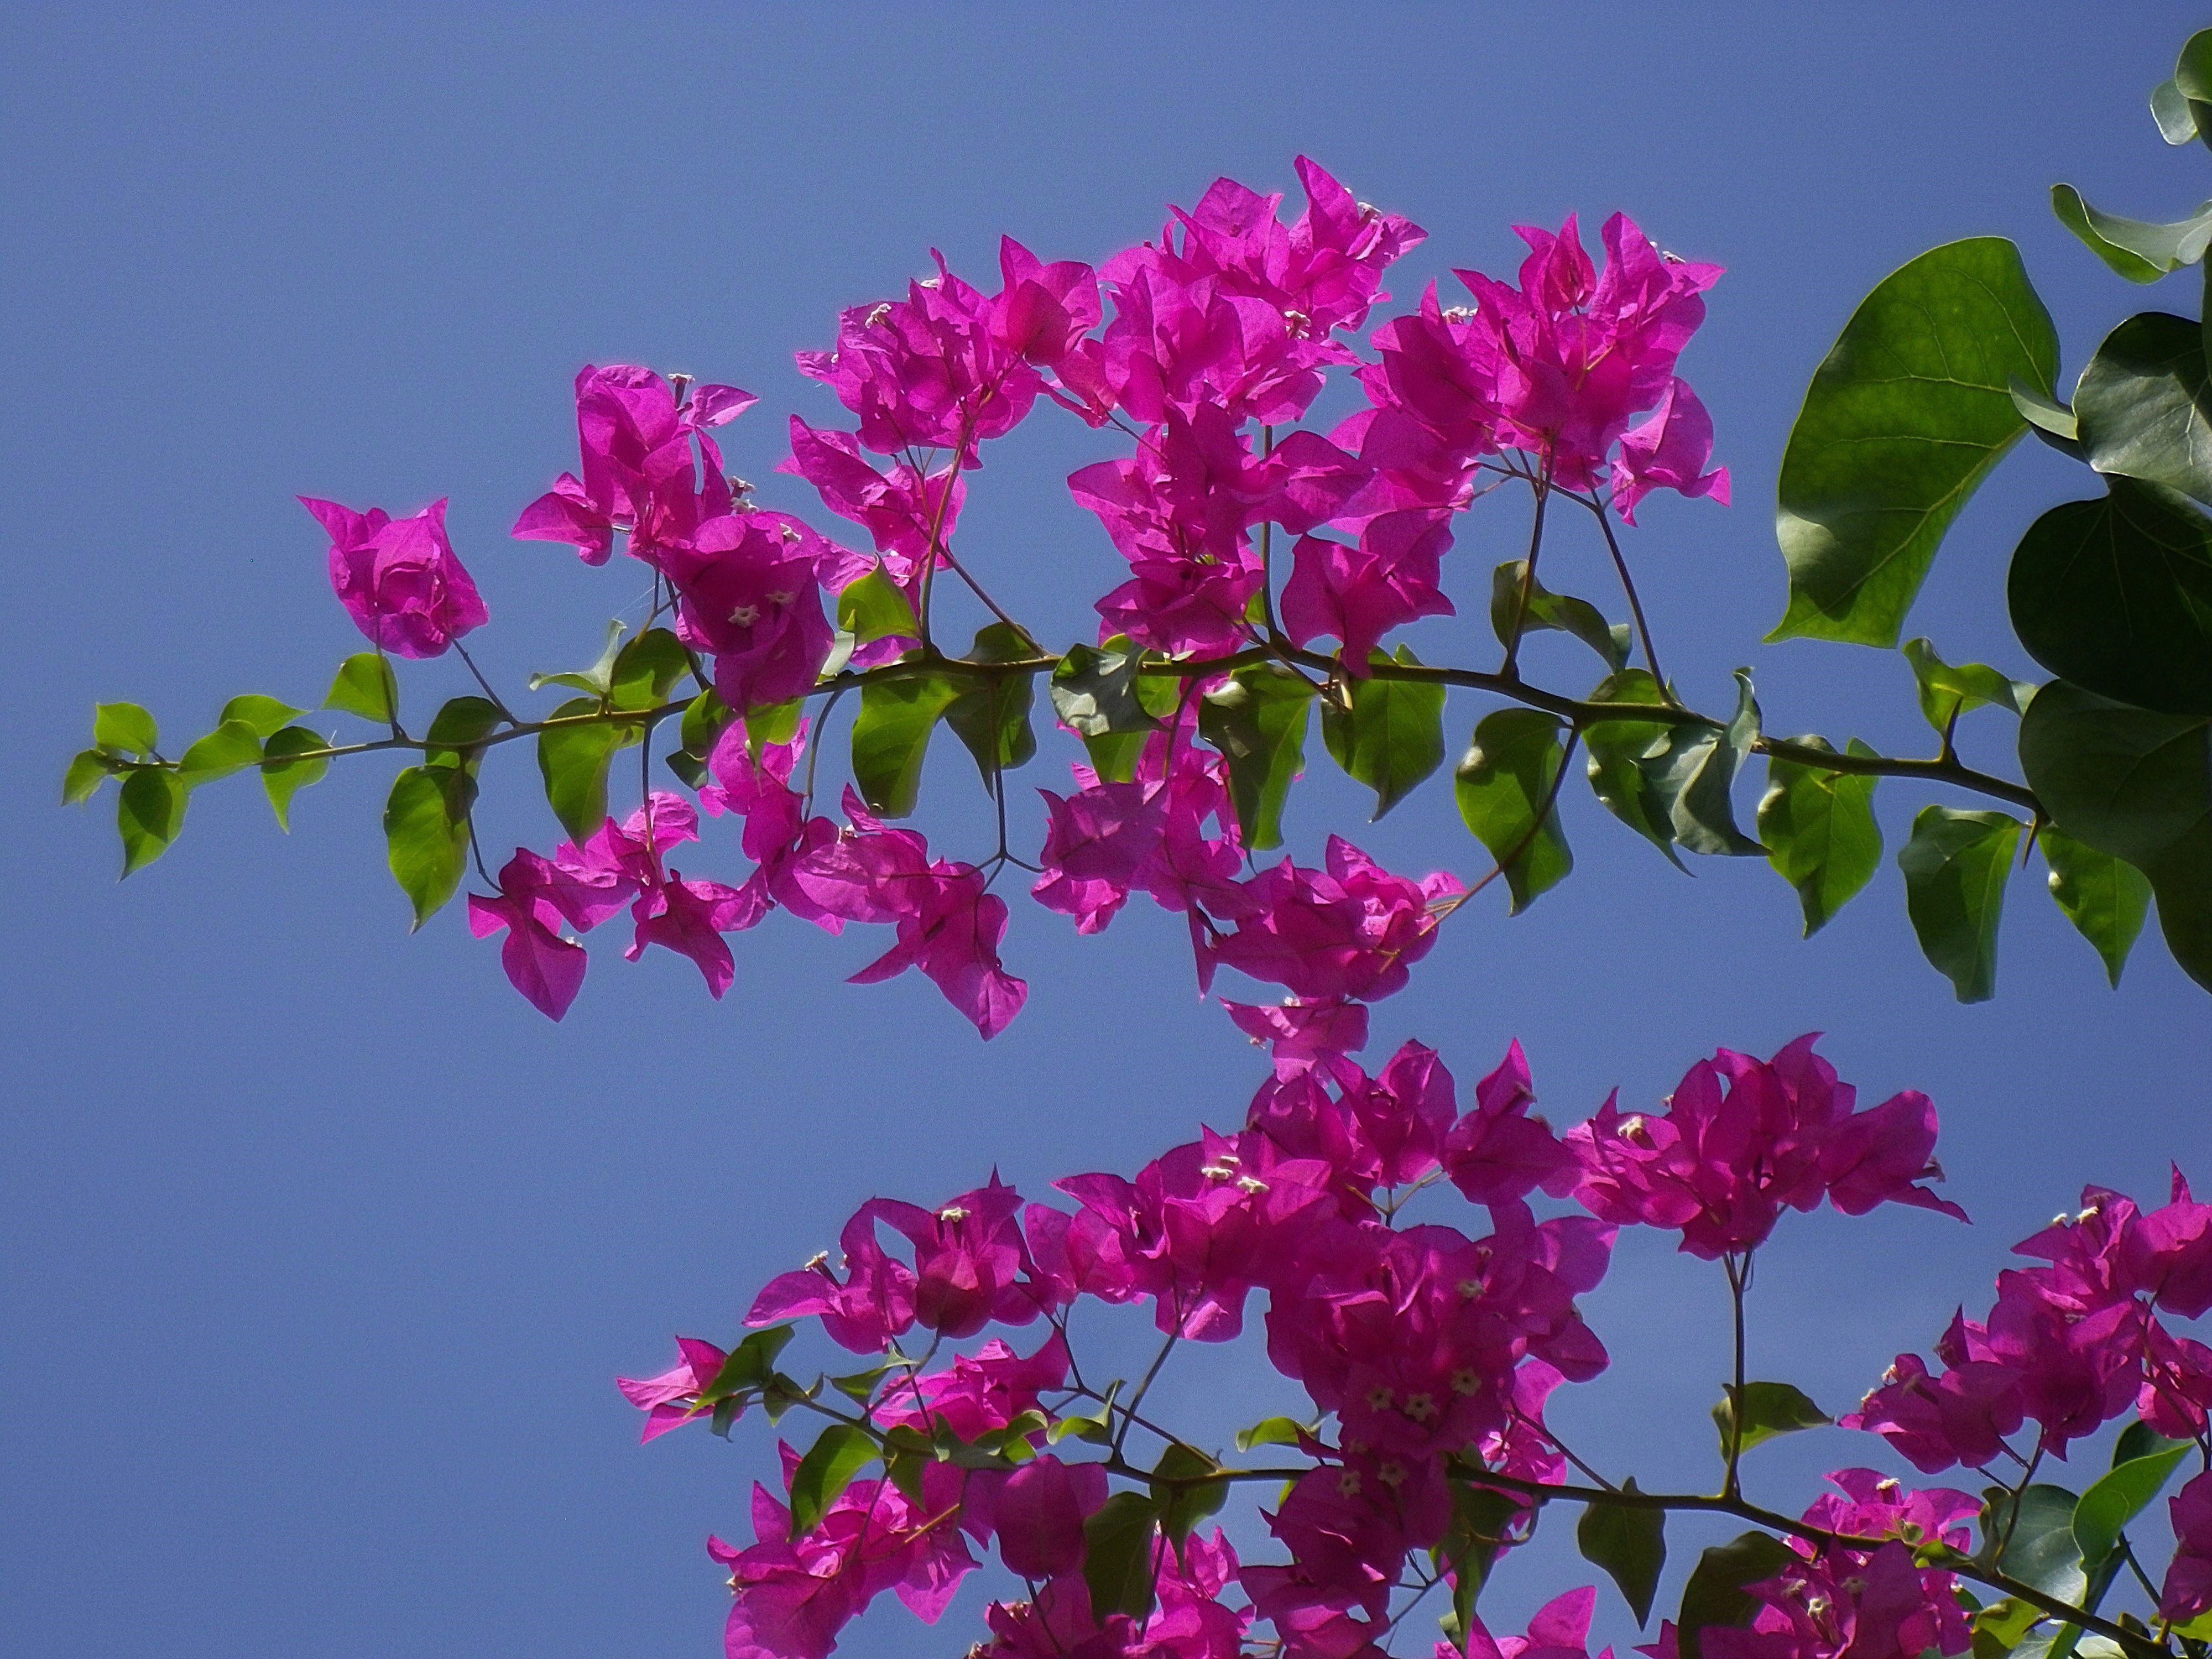
branch, blossom, plant, flower, petal, rose, botany, flora, flowers, shrub, maldives, flowering plant, garden roses, rose family, triple flower, bougainville, annual plant, woody plant, land plant